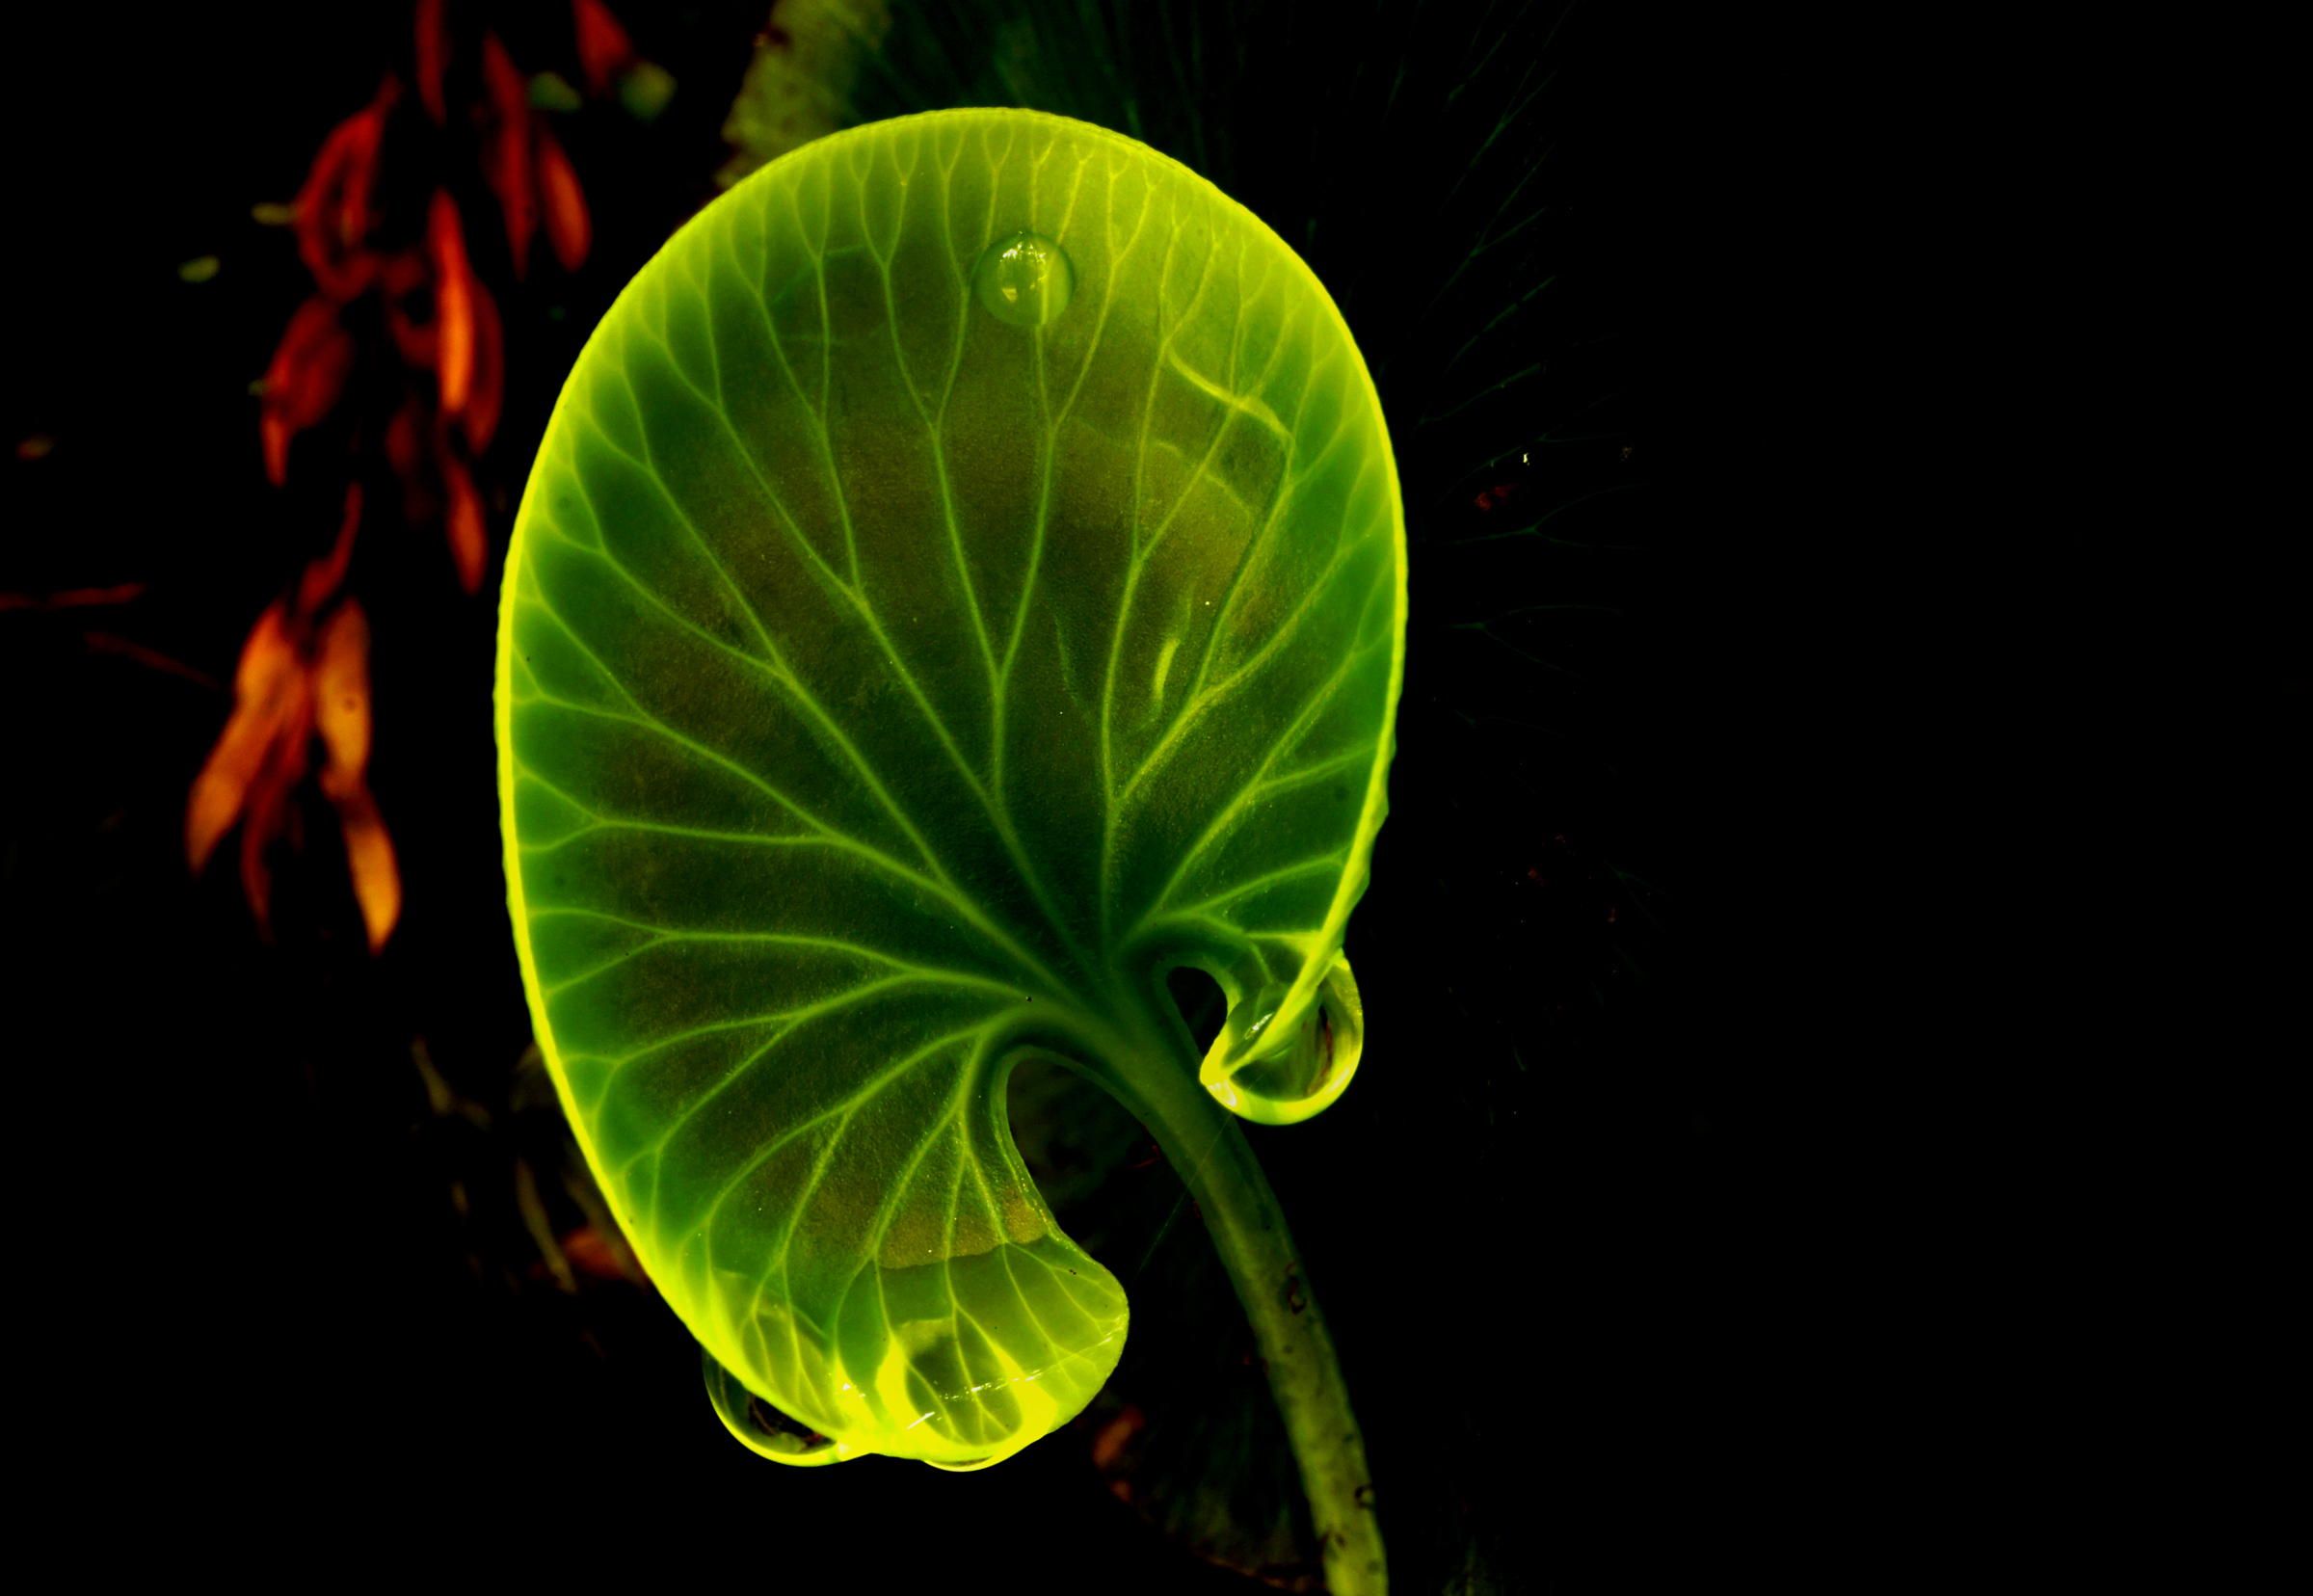
nature, plant, sunlight, leaf, flower, petal, green, yellow, flora, fern, plants, newzealand, sonydslra580, tamron90mmmacro, kidneyfernnz, macro photography, flowering plant, plant stem, computer wallpaper, land plant